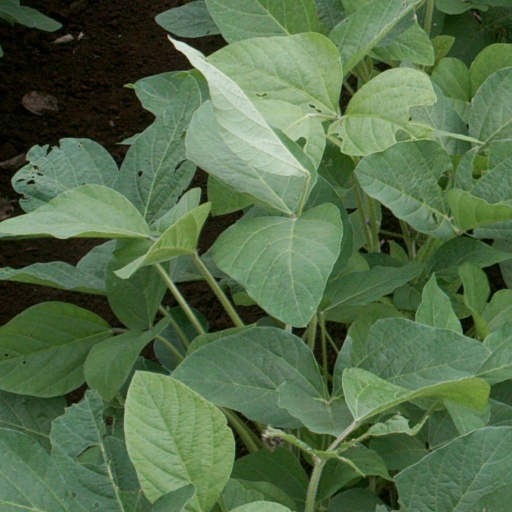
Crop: soybean